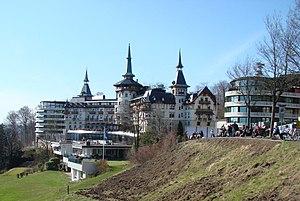
Le Dolder Grand est un hôtel 5 étoiles supérieur situé dans la ville suisse de Zurich. Il est situé sur la colline d'Adlisberg, à environ 2 kilomètres et à 200 mètres au-dessus du centre-ville. Construit en 1899, l'hôtel s'étend sur 40 000 mètres carrés et propose 173 chambres et suites, deux restaurants, un bar, 13 salles de conférence et un spa de 4 000 mètres carrés.